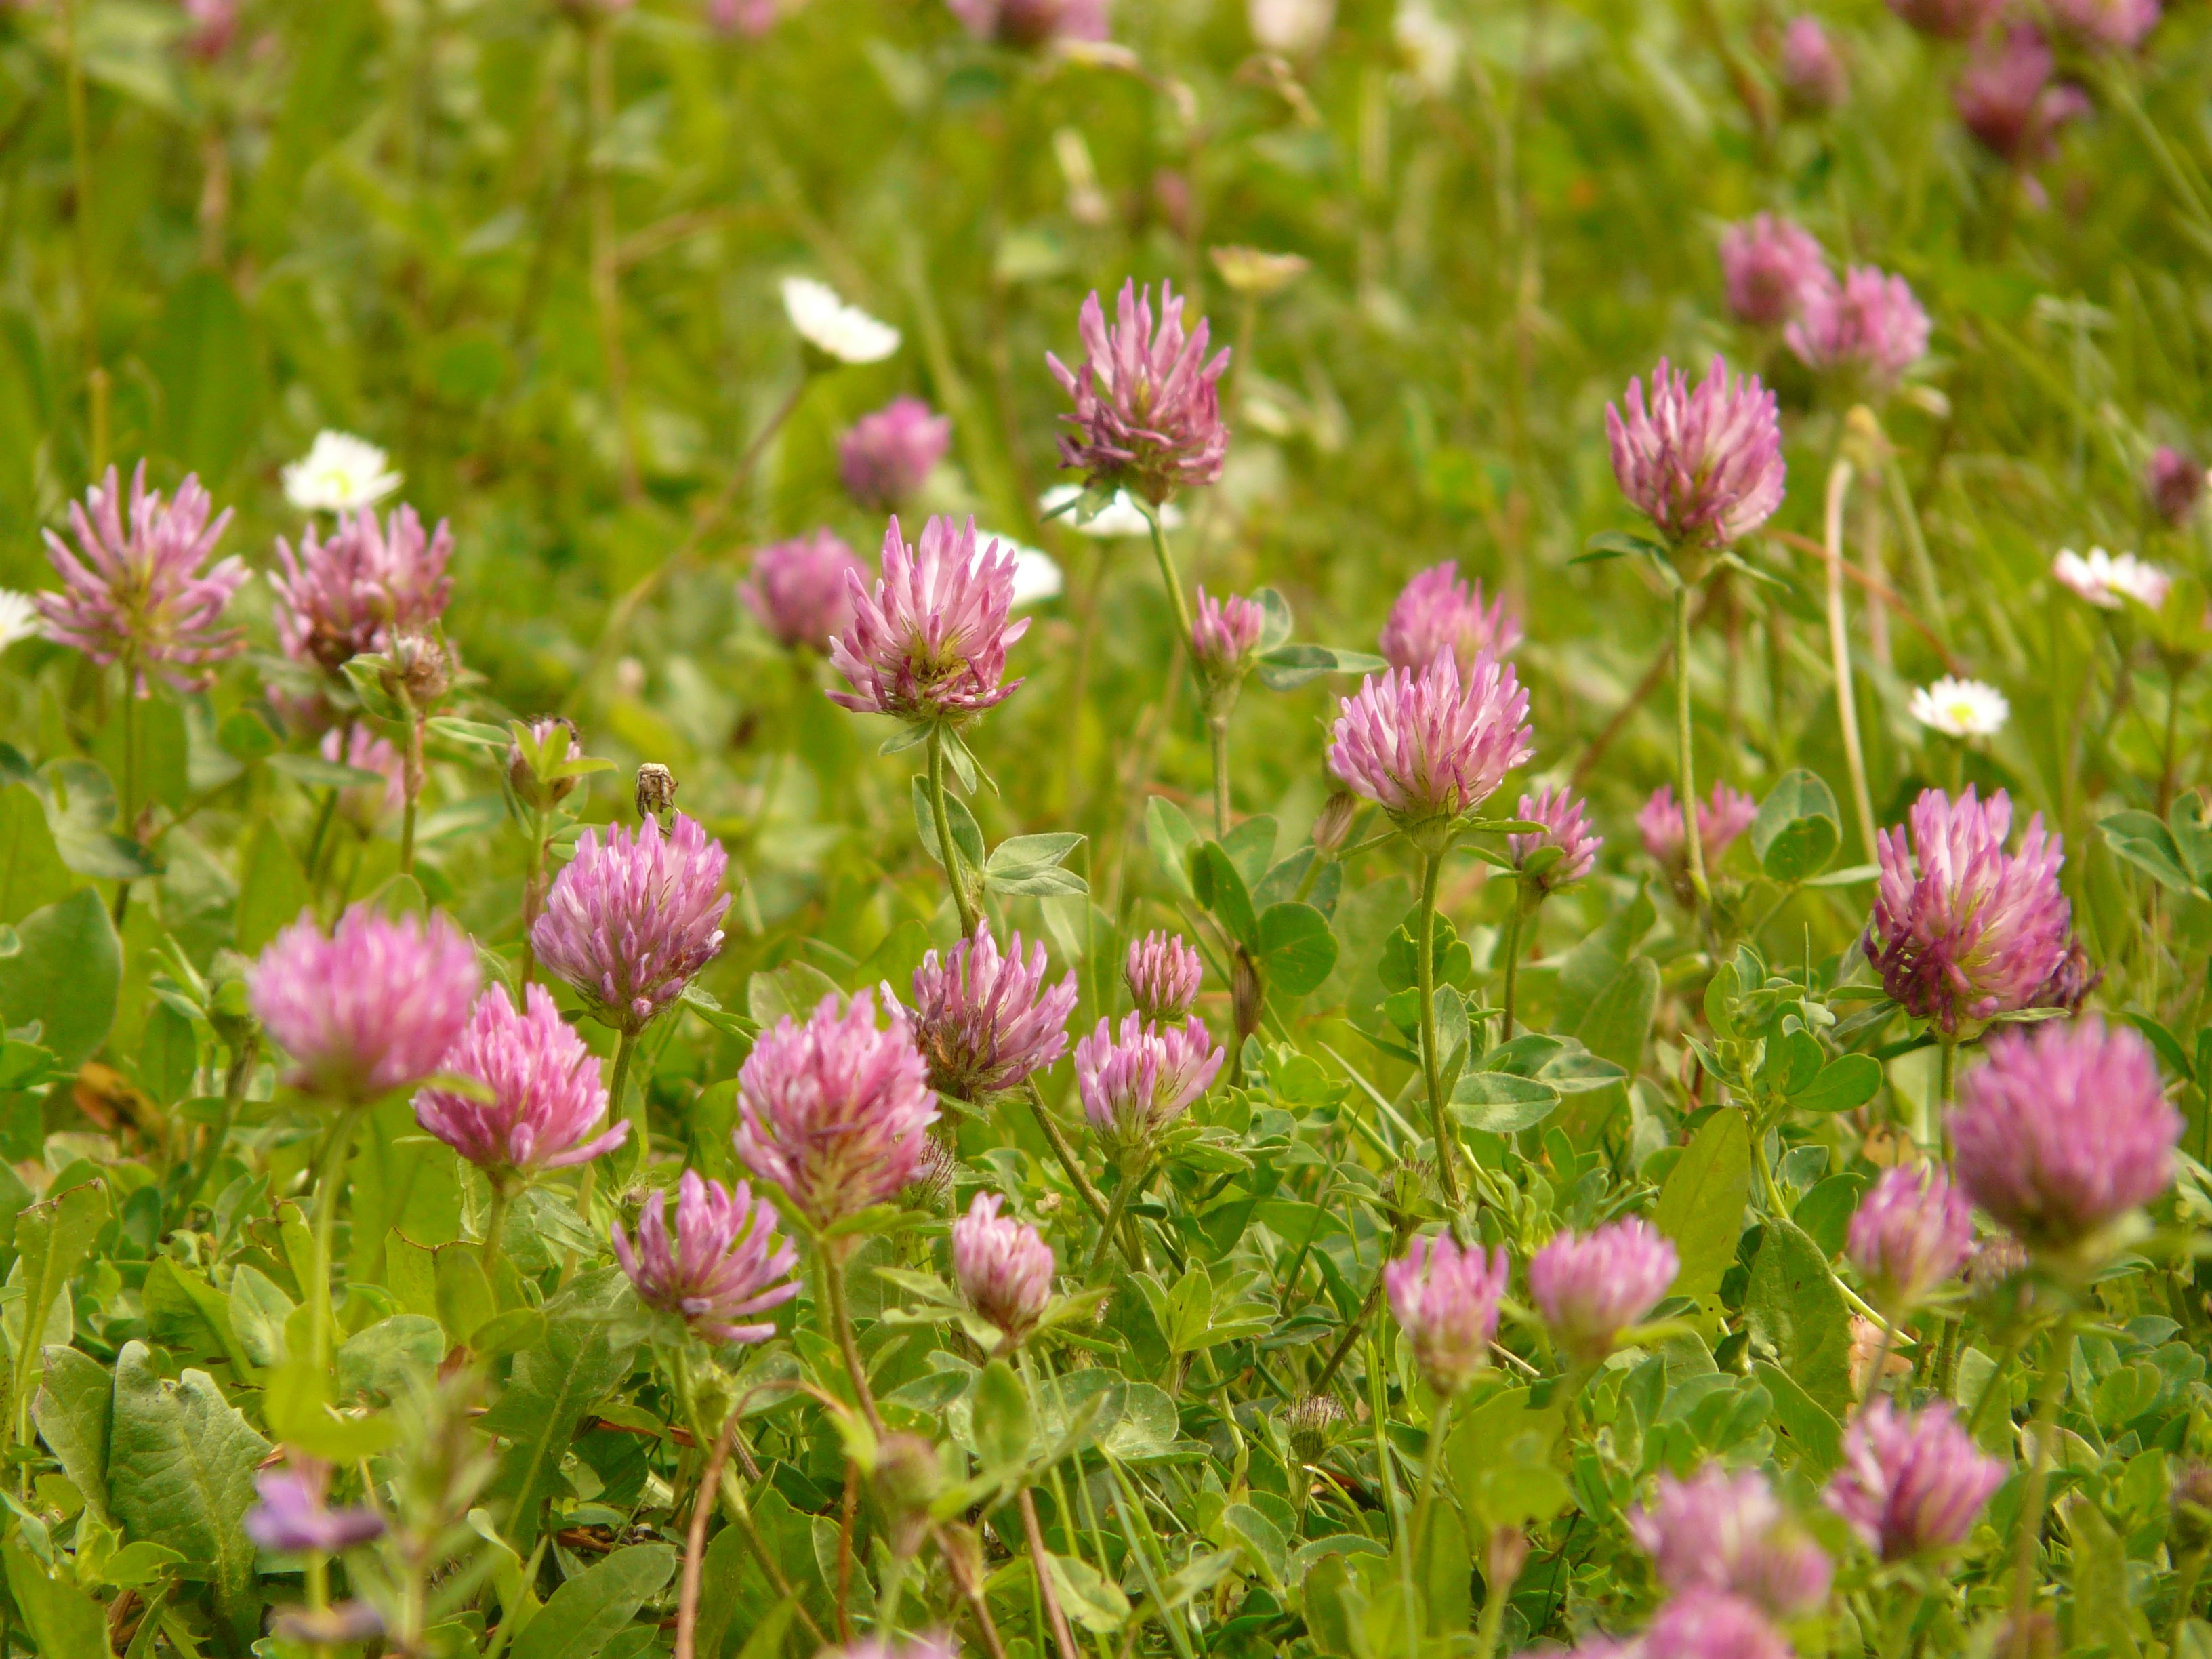
grass, plant, field, meadow, prairie, flower, botany, pink, flora, clover, wildflower, pointed flower, klee, fodder plant, flowering plant, daisy family, red clover, annual plant, land plant, garden cosmos